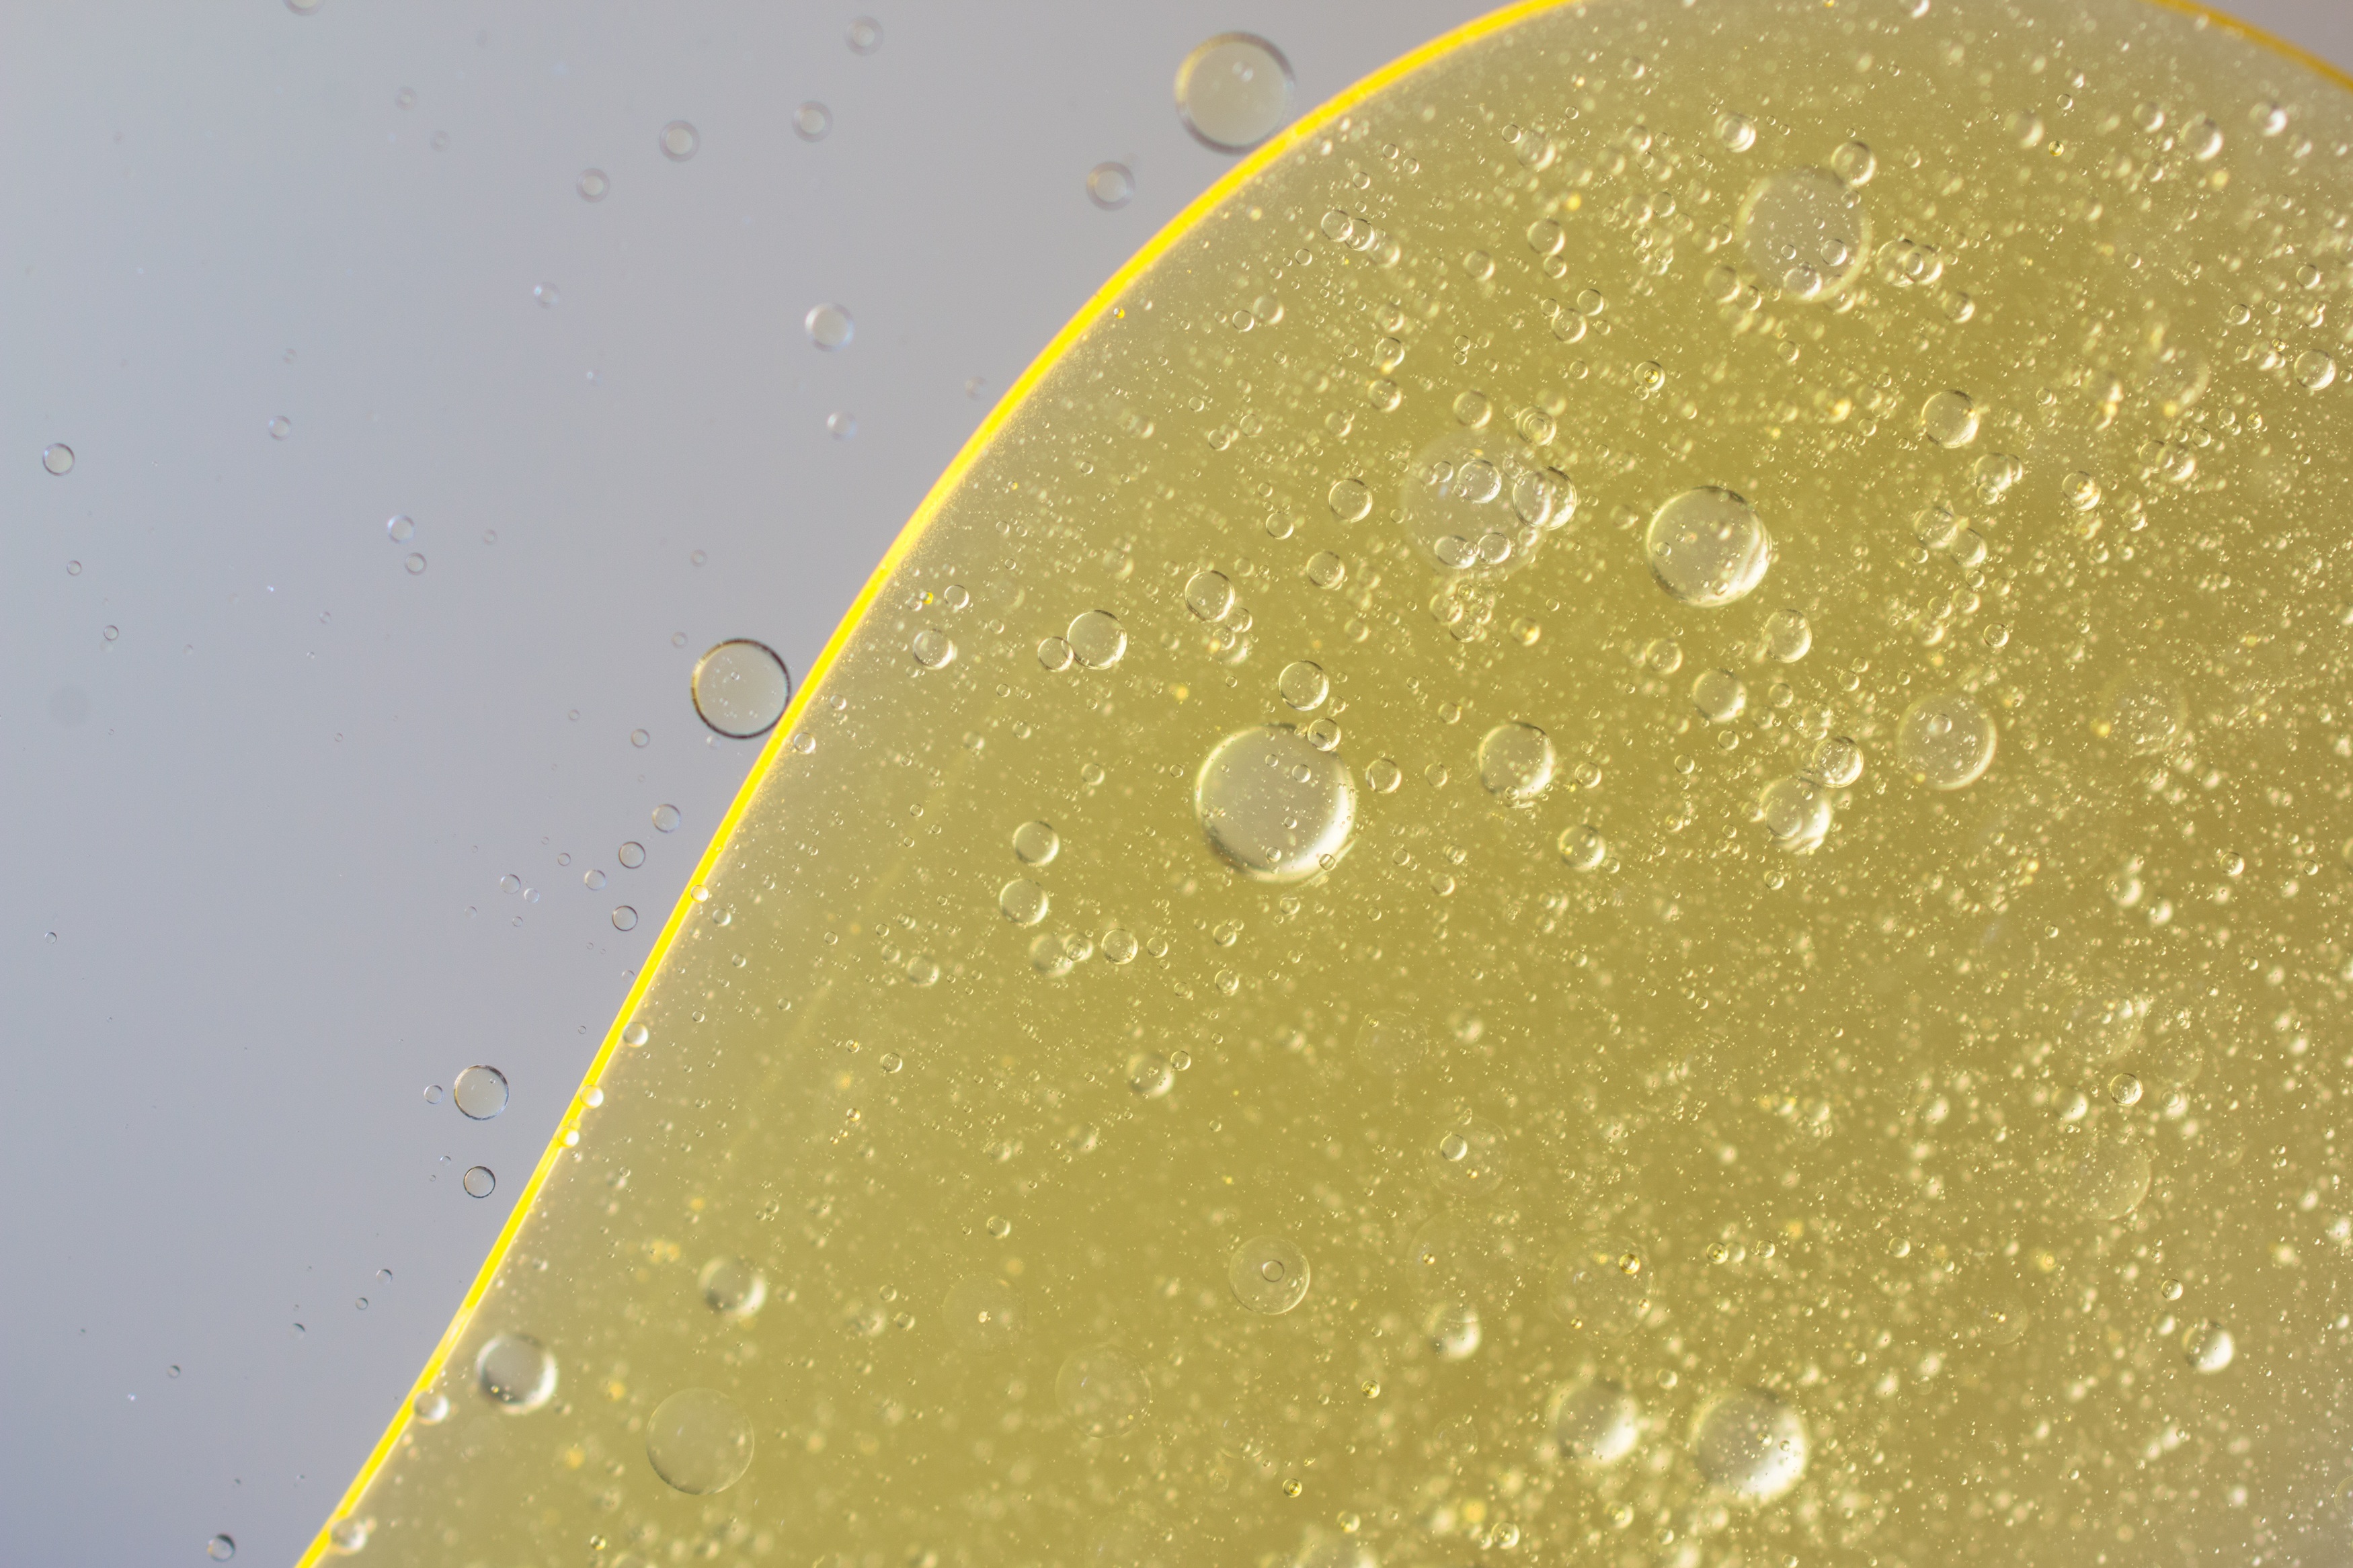
liquid, abstract, sun, sunlight, texture, macro, yellow, close, circle, background, cells, oil, astronomical object, oil in water, oil eye